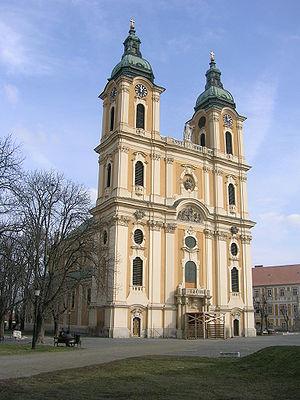
Kalocsa est une ville du comitat de Bács-Kiskun, en Hongrie.
Le diocèse de Subotica est un diocèse catholique de rite romain ; il est situé en Serbie. Son siège est situé à Subotica, dans la province de Voïvodine. Il est actuellement administré par l'évêque János Pénzes.